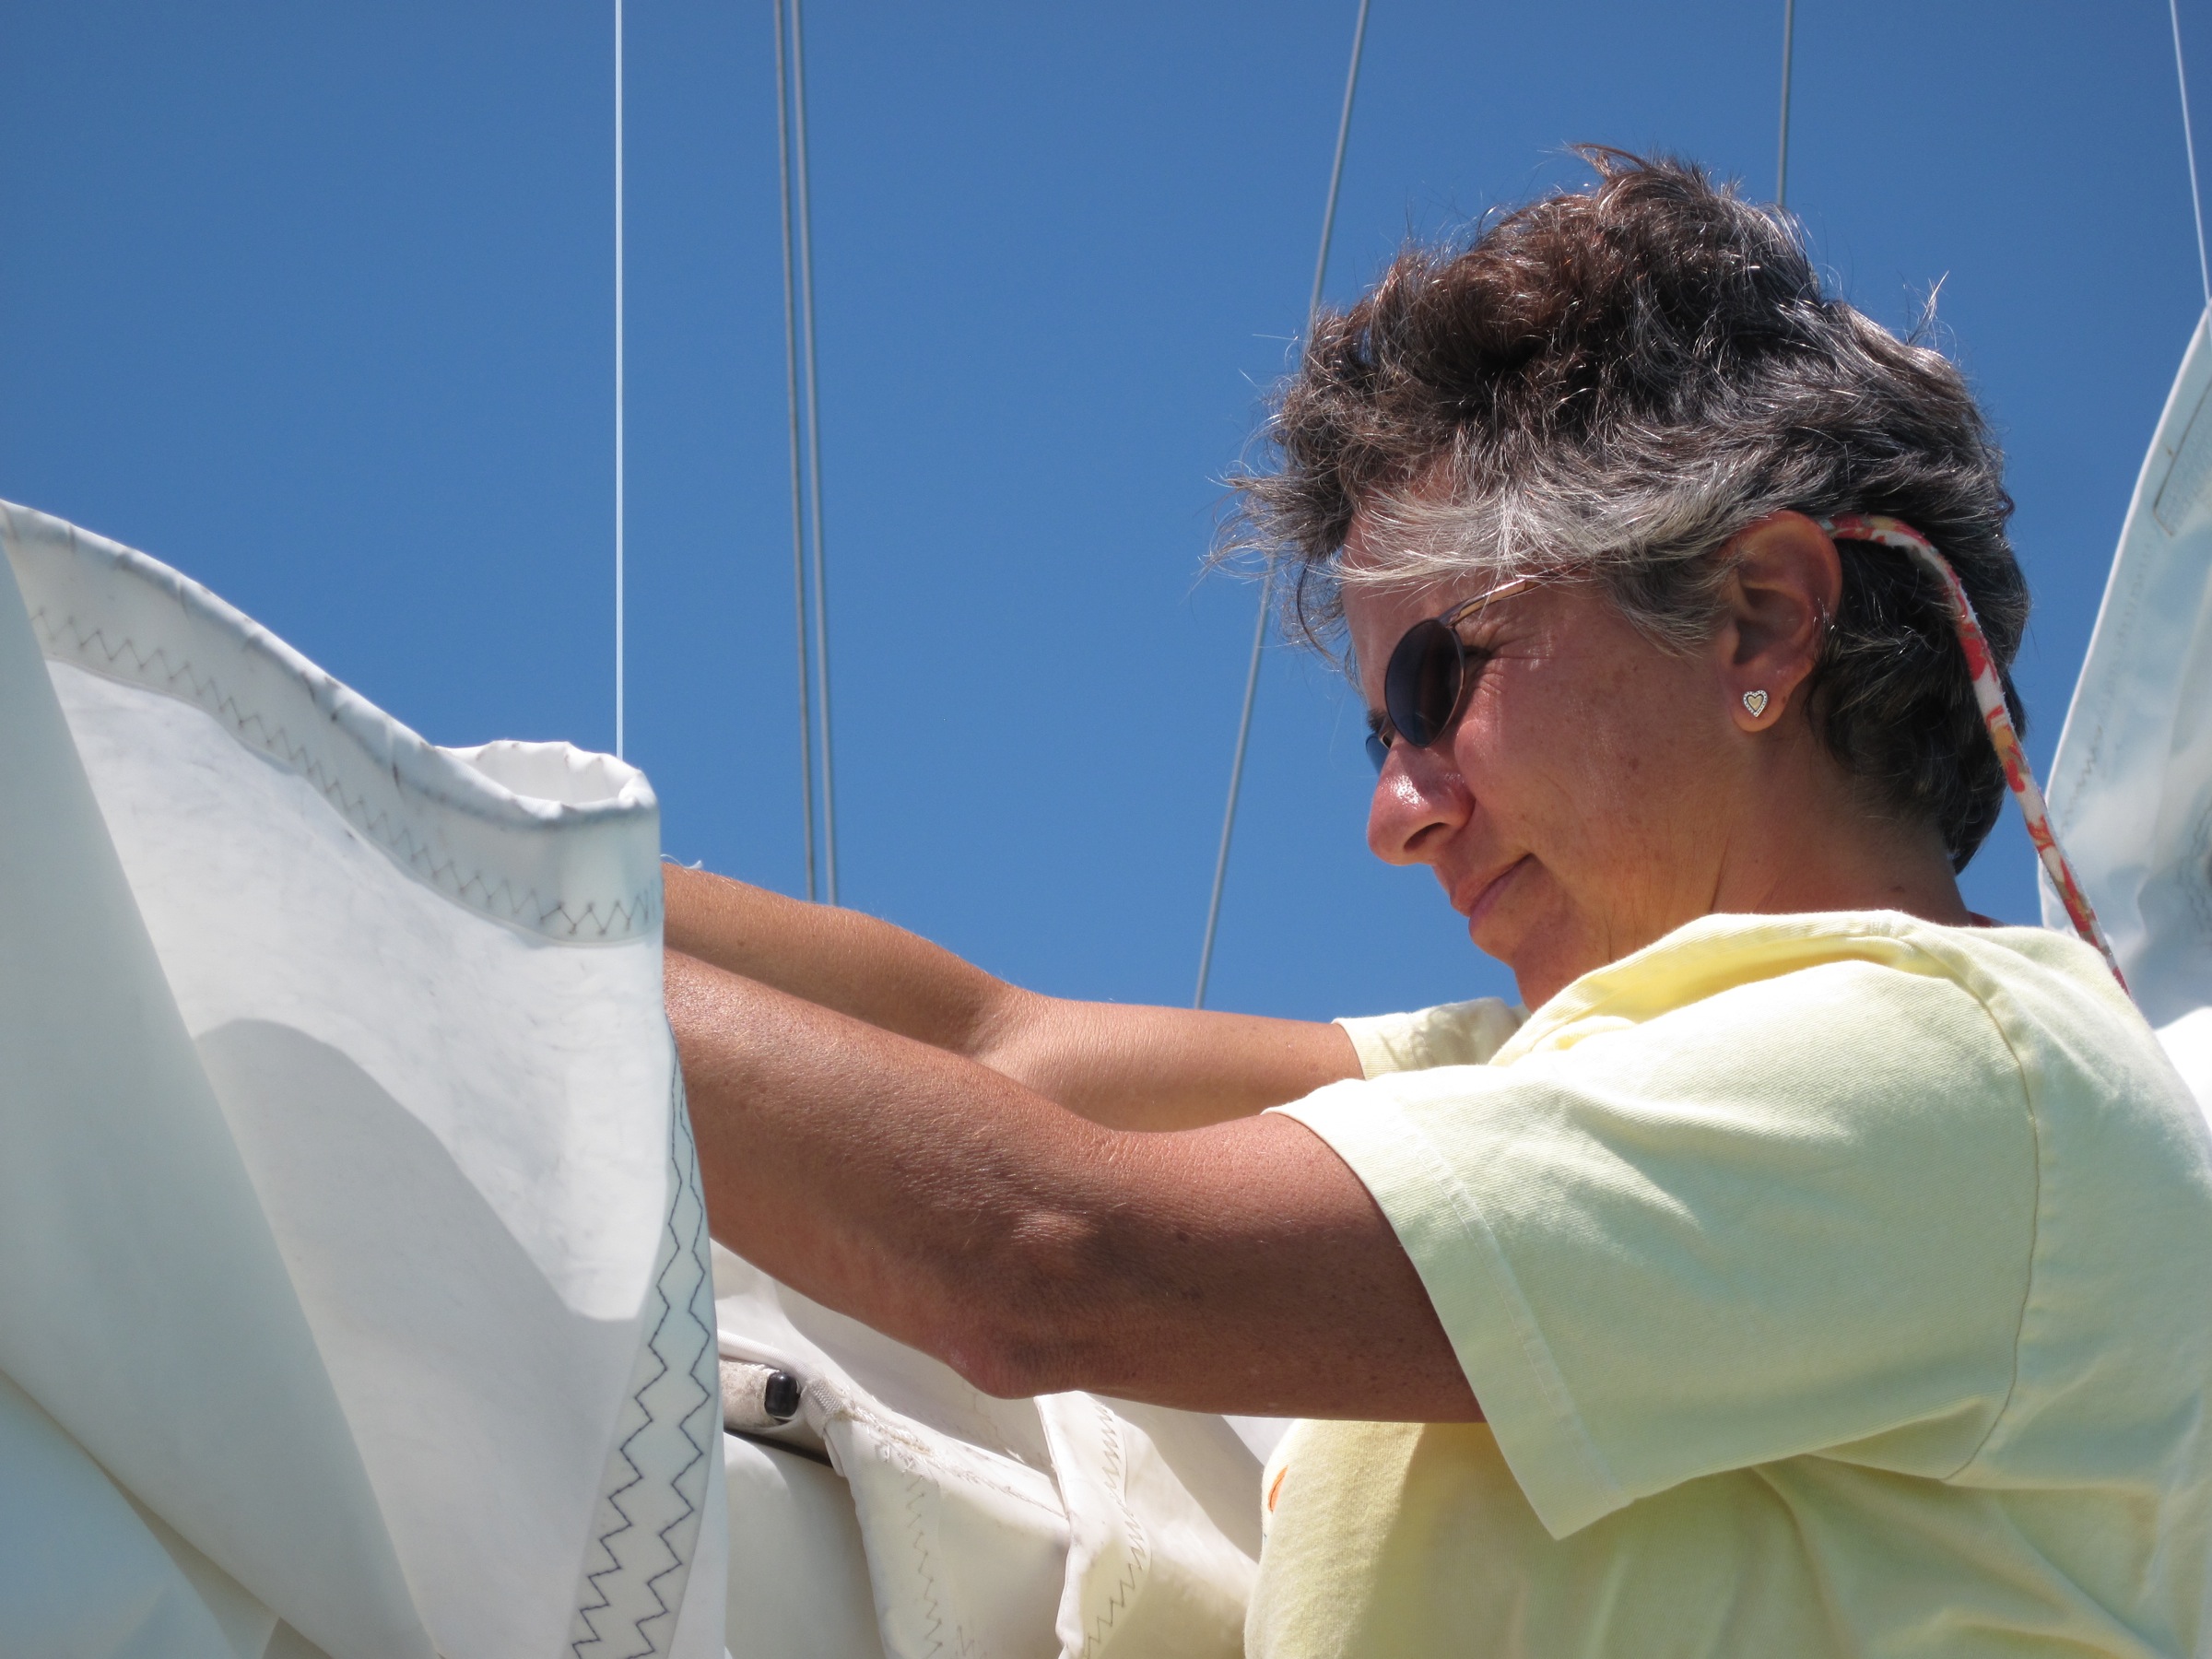
boat, wind, vehicle, sailing, sail, bahamas